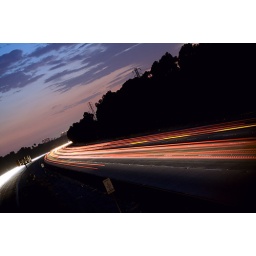
These shots were actually shot behind a fence on a cross walk over the freeway.